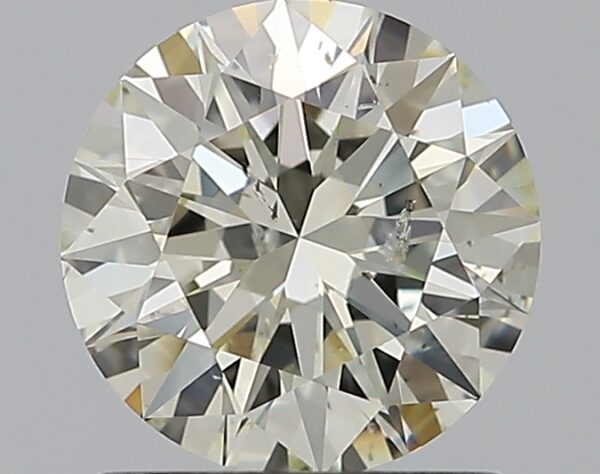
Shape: round
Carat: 1.01
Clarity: SI2
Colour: L
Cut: EX
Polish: EX
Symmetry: EX
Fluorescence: F
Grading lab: GIA
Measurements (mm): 6.49 x 6.52 x 3.98